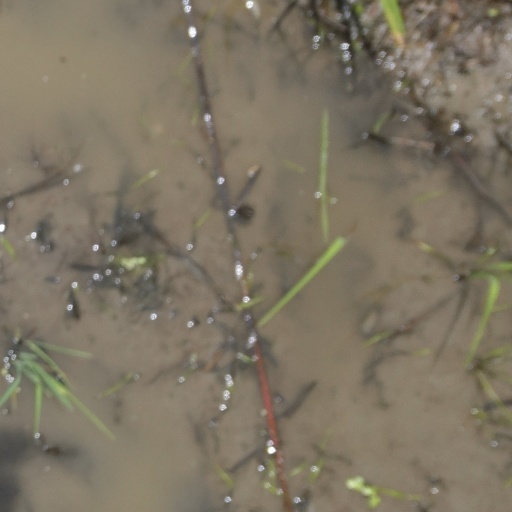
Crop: rice